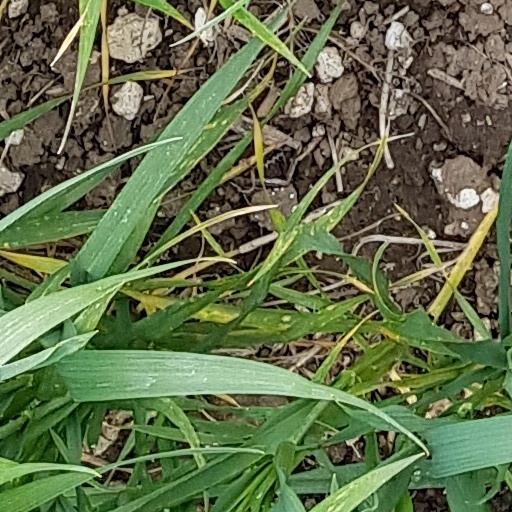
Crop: wheat